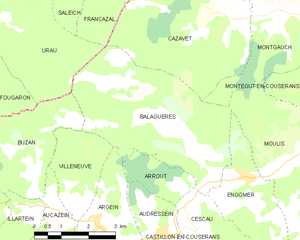
Carte des communes françaises: Balaguères
Balaguères est une commune française, située dans le département de l'Ariège en région Occitanie.